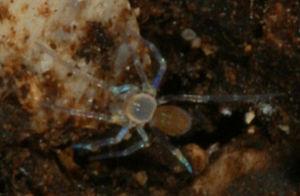
Tayshaneta myopica est une espèce d'araignées aranéomorphes de la famille des Leptonetidae.